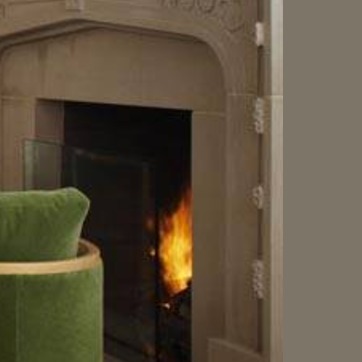
Material: other